Saint-Étienne tramway

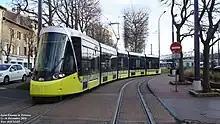
CAF Urbos tram in December 2016

This class of tramcars, a variation of the Tramway Français Standard, exists in two types, tramcars introduced in 1991 and those in 1998. The first class was introduced between 1991 and 1992 at the time of the line extension to . They are numbered 901 to 915 and have a seating capacity of 43. In 1998, more tramcars were introduced with only minor differences, numbered 916 to 935.